1st Argyll and Bute Artillery Volunteers

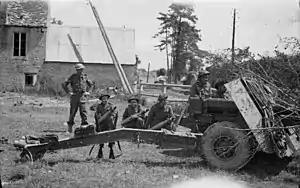
17-pounder A/T gun and crew in Normandy 1944.

51st (Highland) Division was in the first follow-up wave of formations in Overlord. On 2 June 1944 it embarked at East India Docks, London, bound for Normandy and began landing on 7 June (D + 1). The first troops ashore on D + 1 included 242 A/T Bty with 153 Bde Gp and the 17-pdr Trp of 193 A/T Bty with Divisional troops. The division then got bogged down for several weeks in operations round 'The Triangle' north-east of Caen. It then supported 3rd Division's attack on the flank of Operation Goodwood on 18 July.